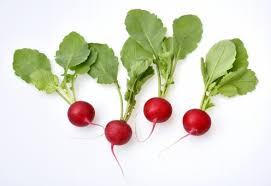
Waste category: biological